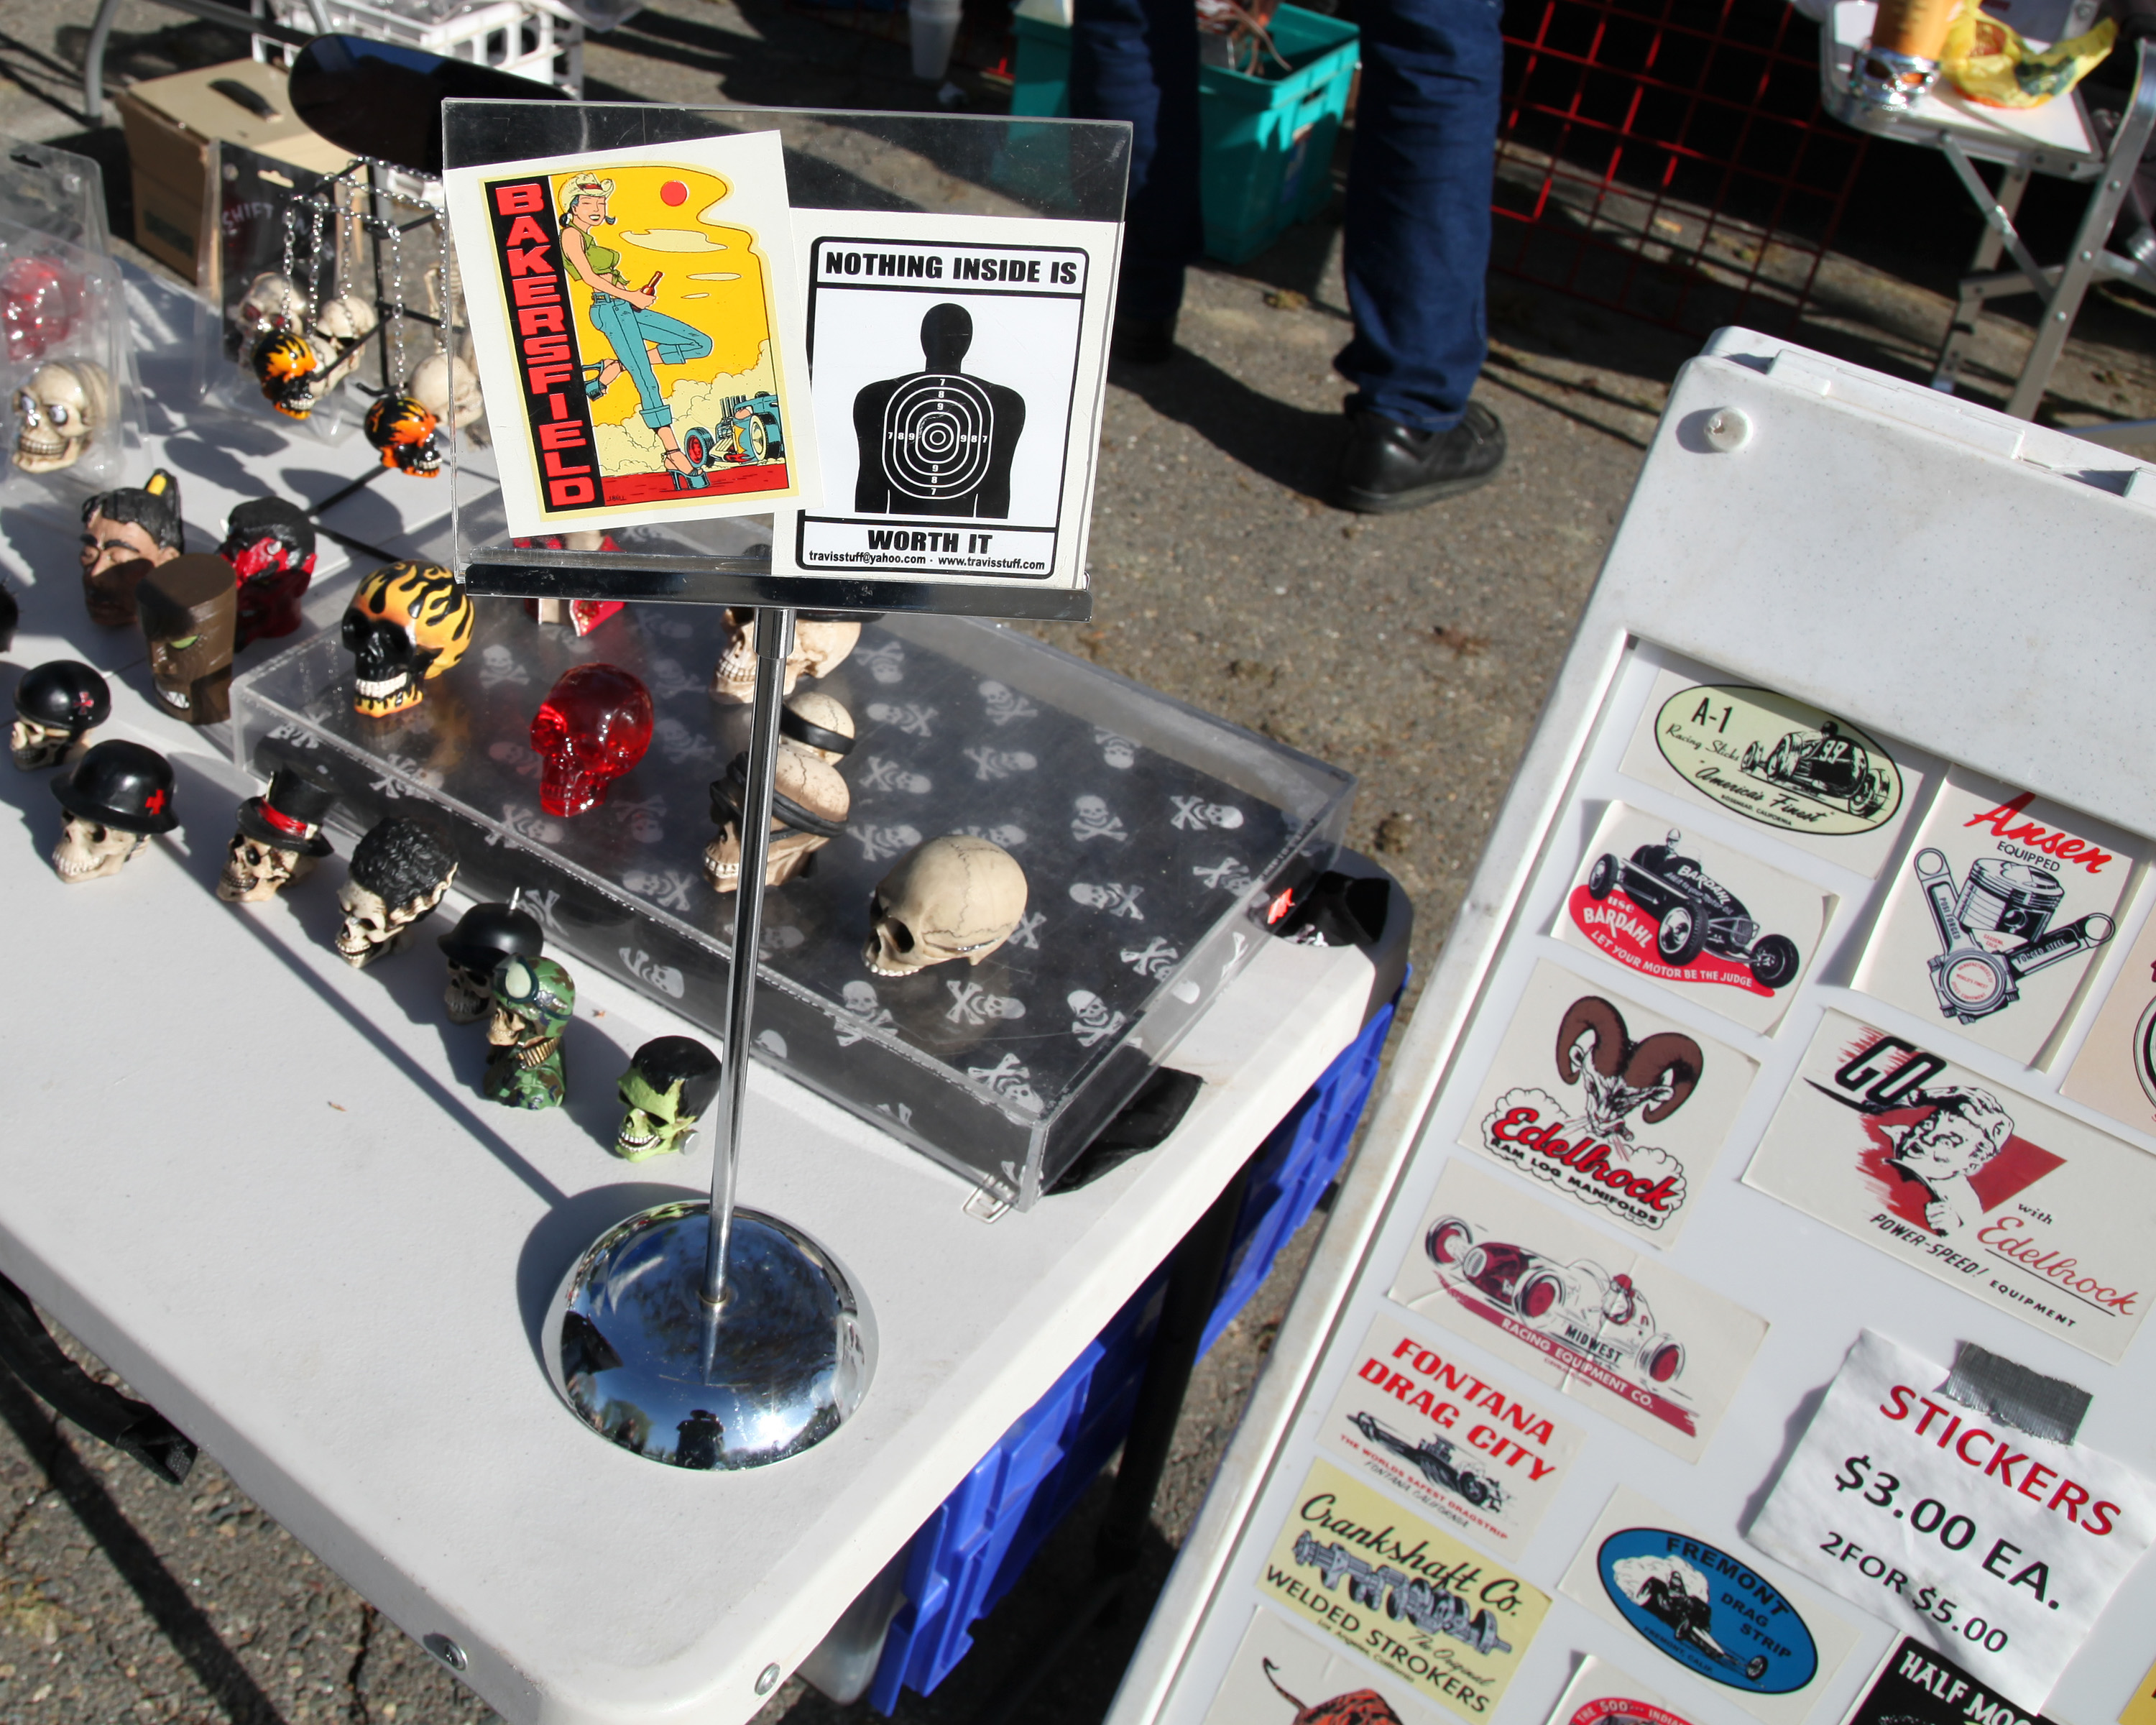
car, vehicle, toy, engine